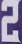
Number: 2